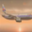
Label: airplane